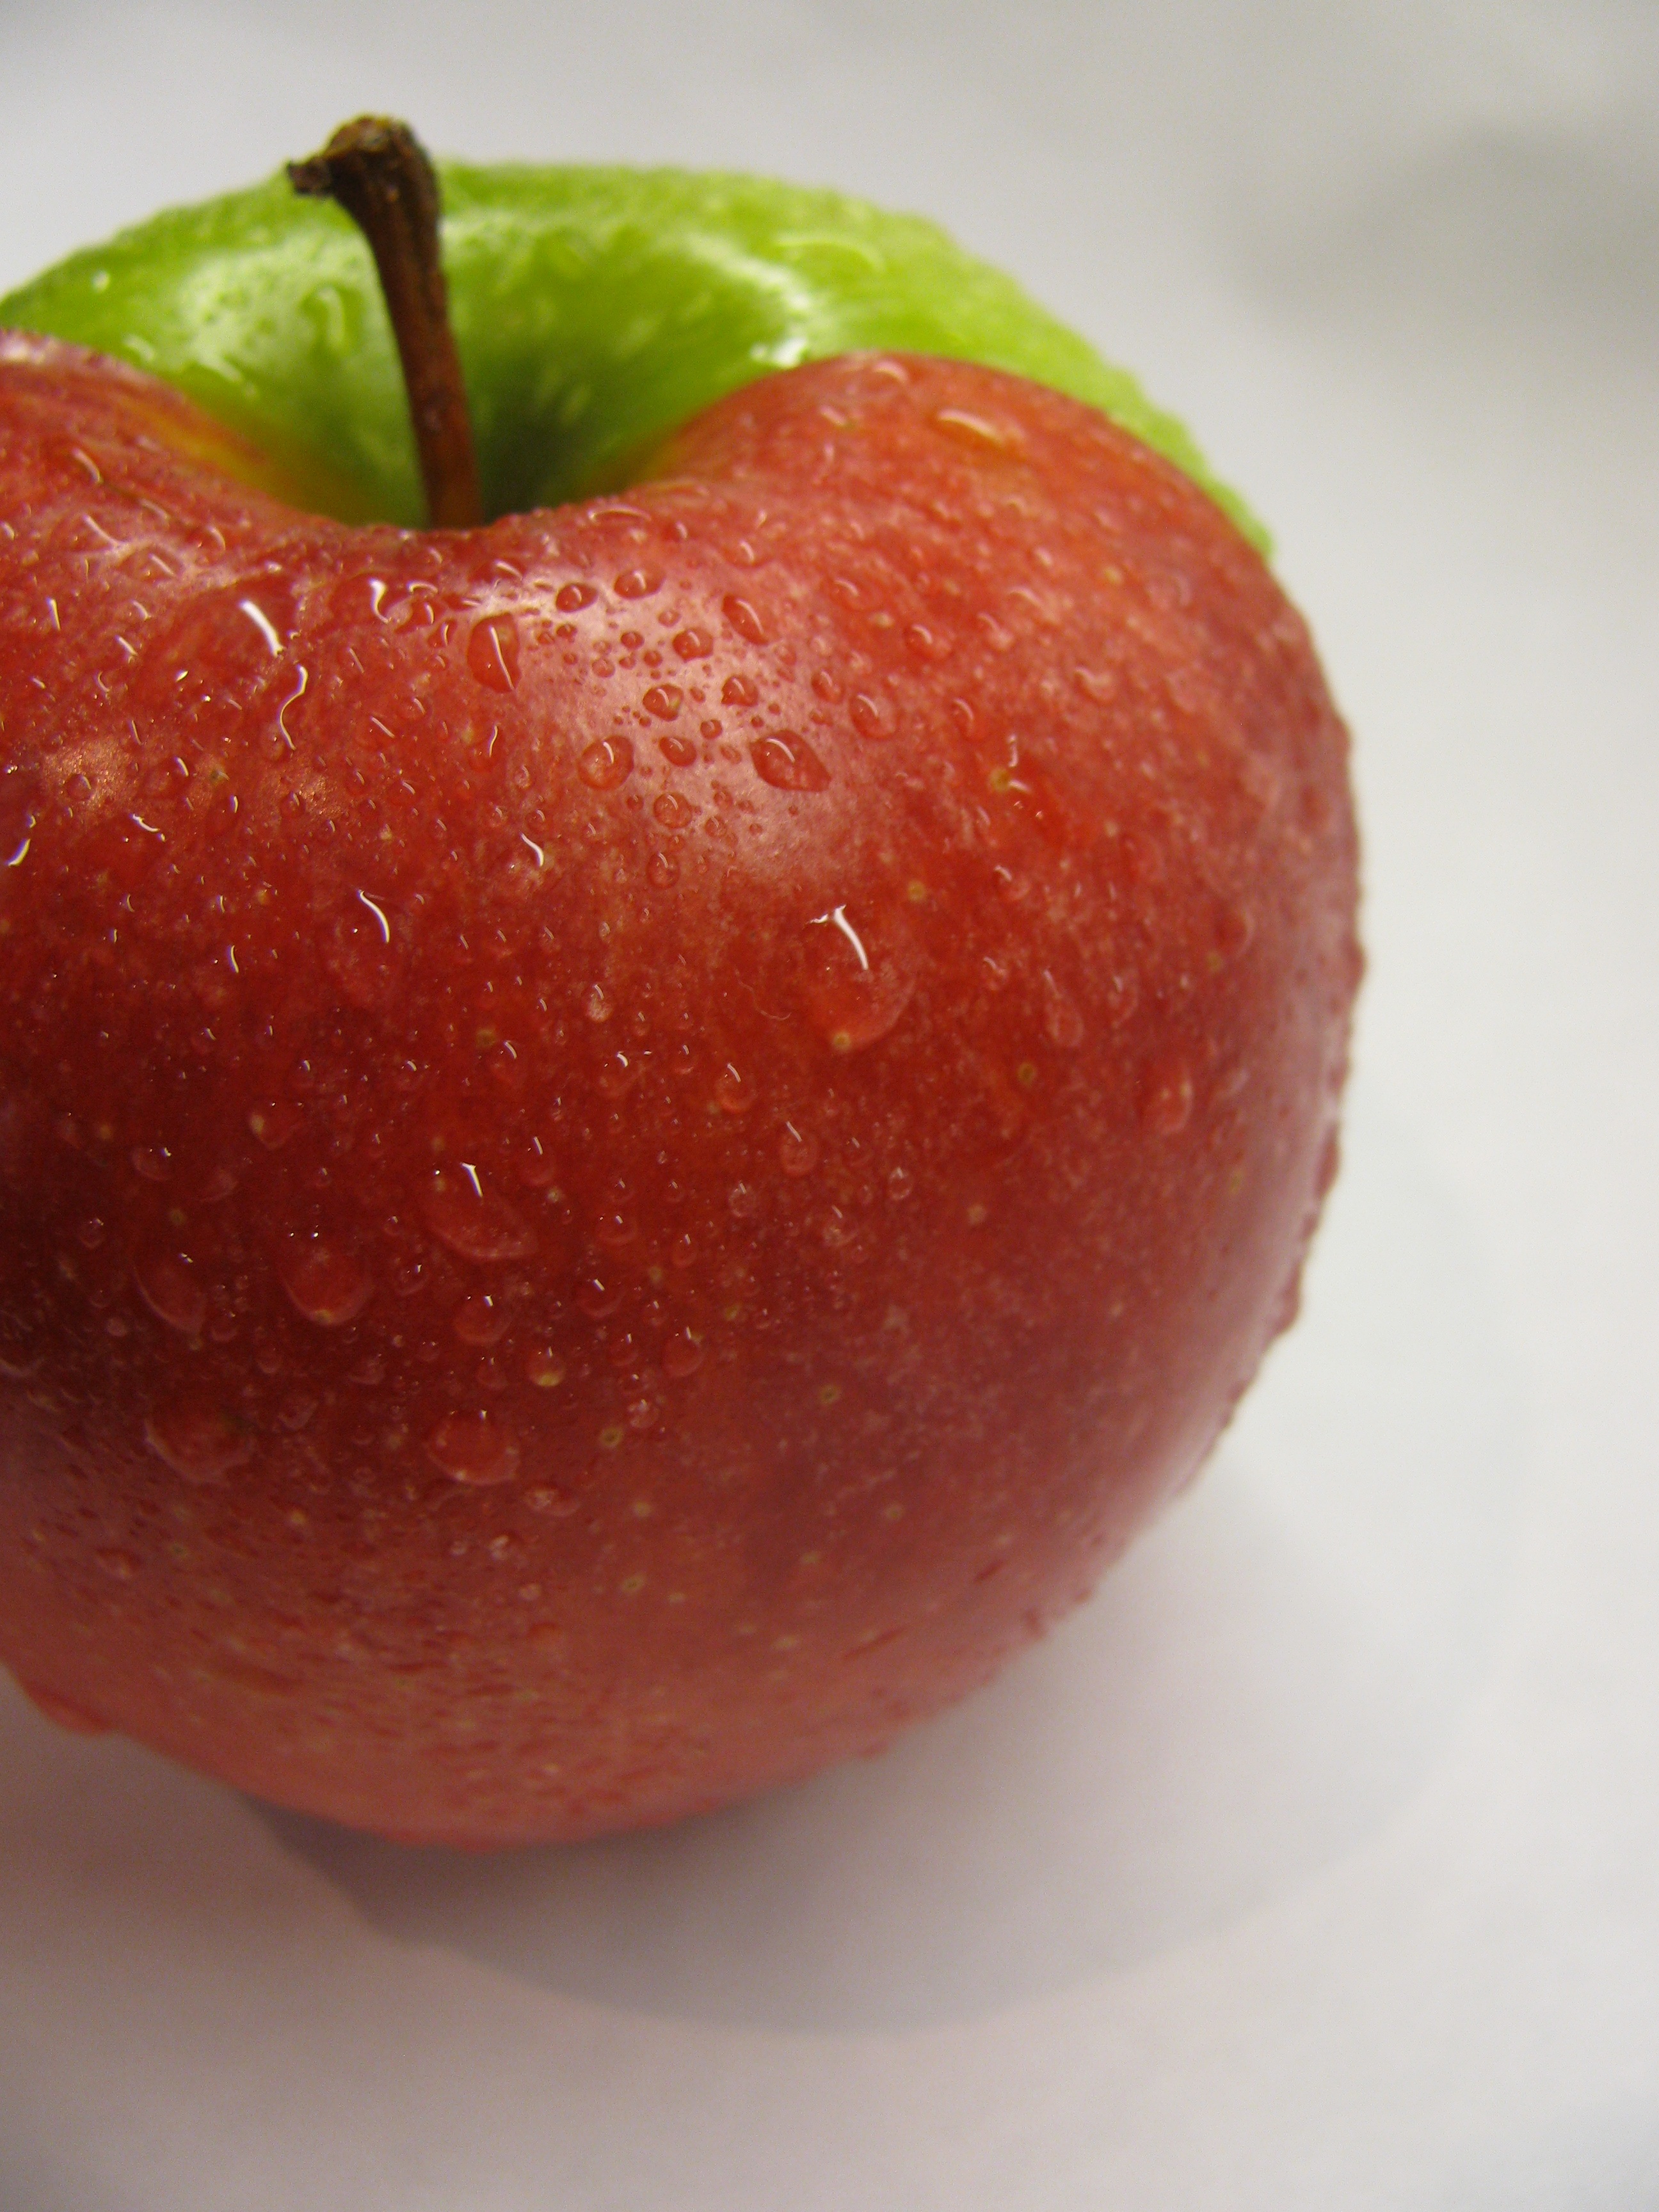
apple, plant, fruit, food, produce, healthy, snack, strawberry, red apple, strawberries, choices, green apple, flowering plant, rose family, nectarine, land plant